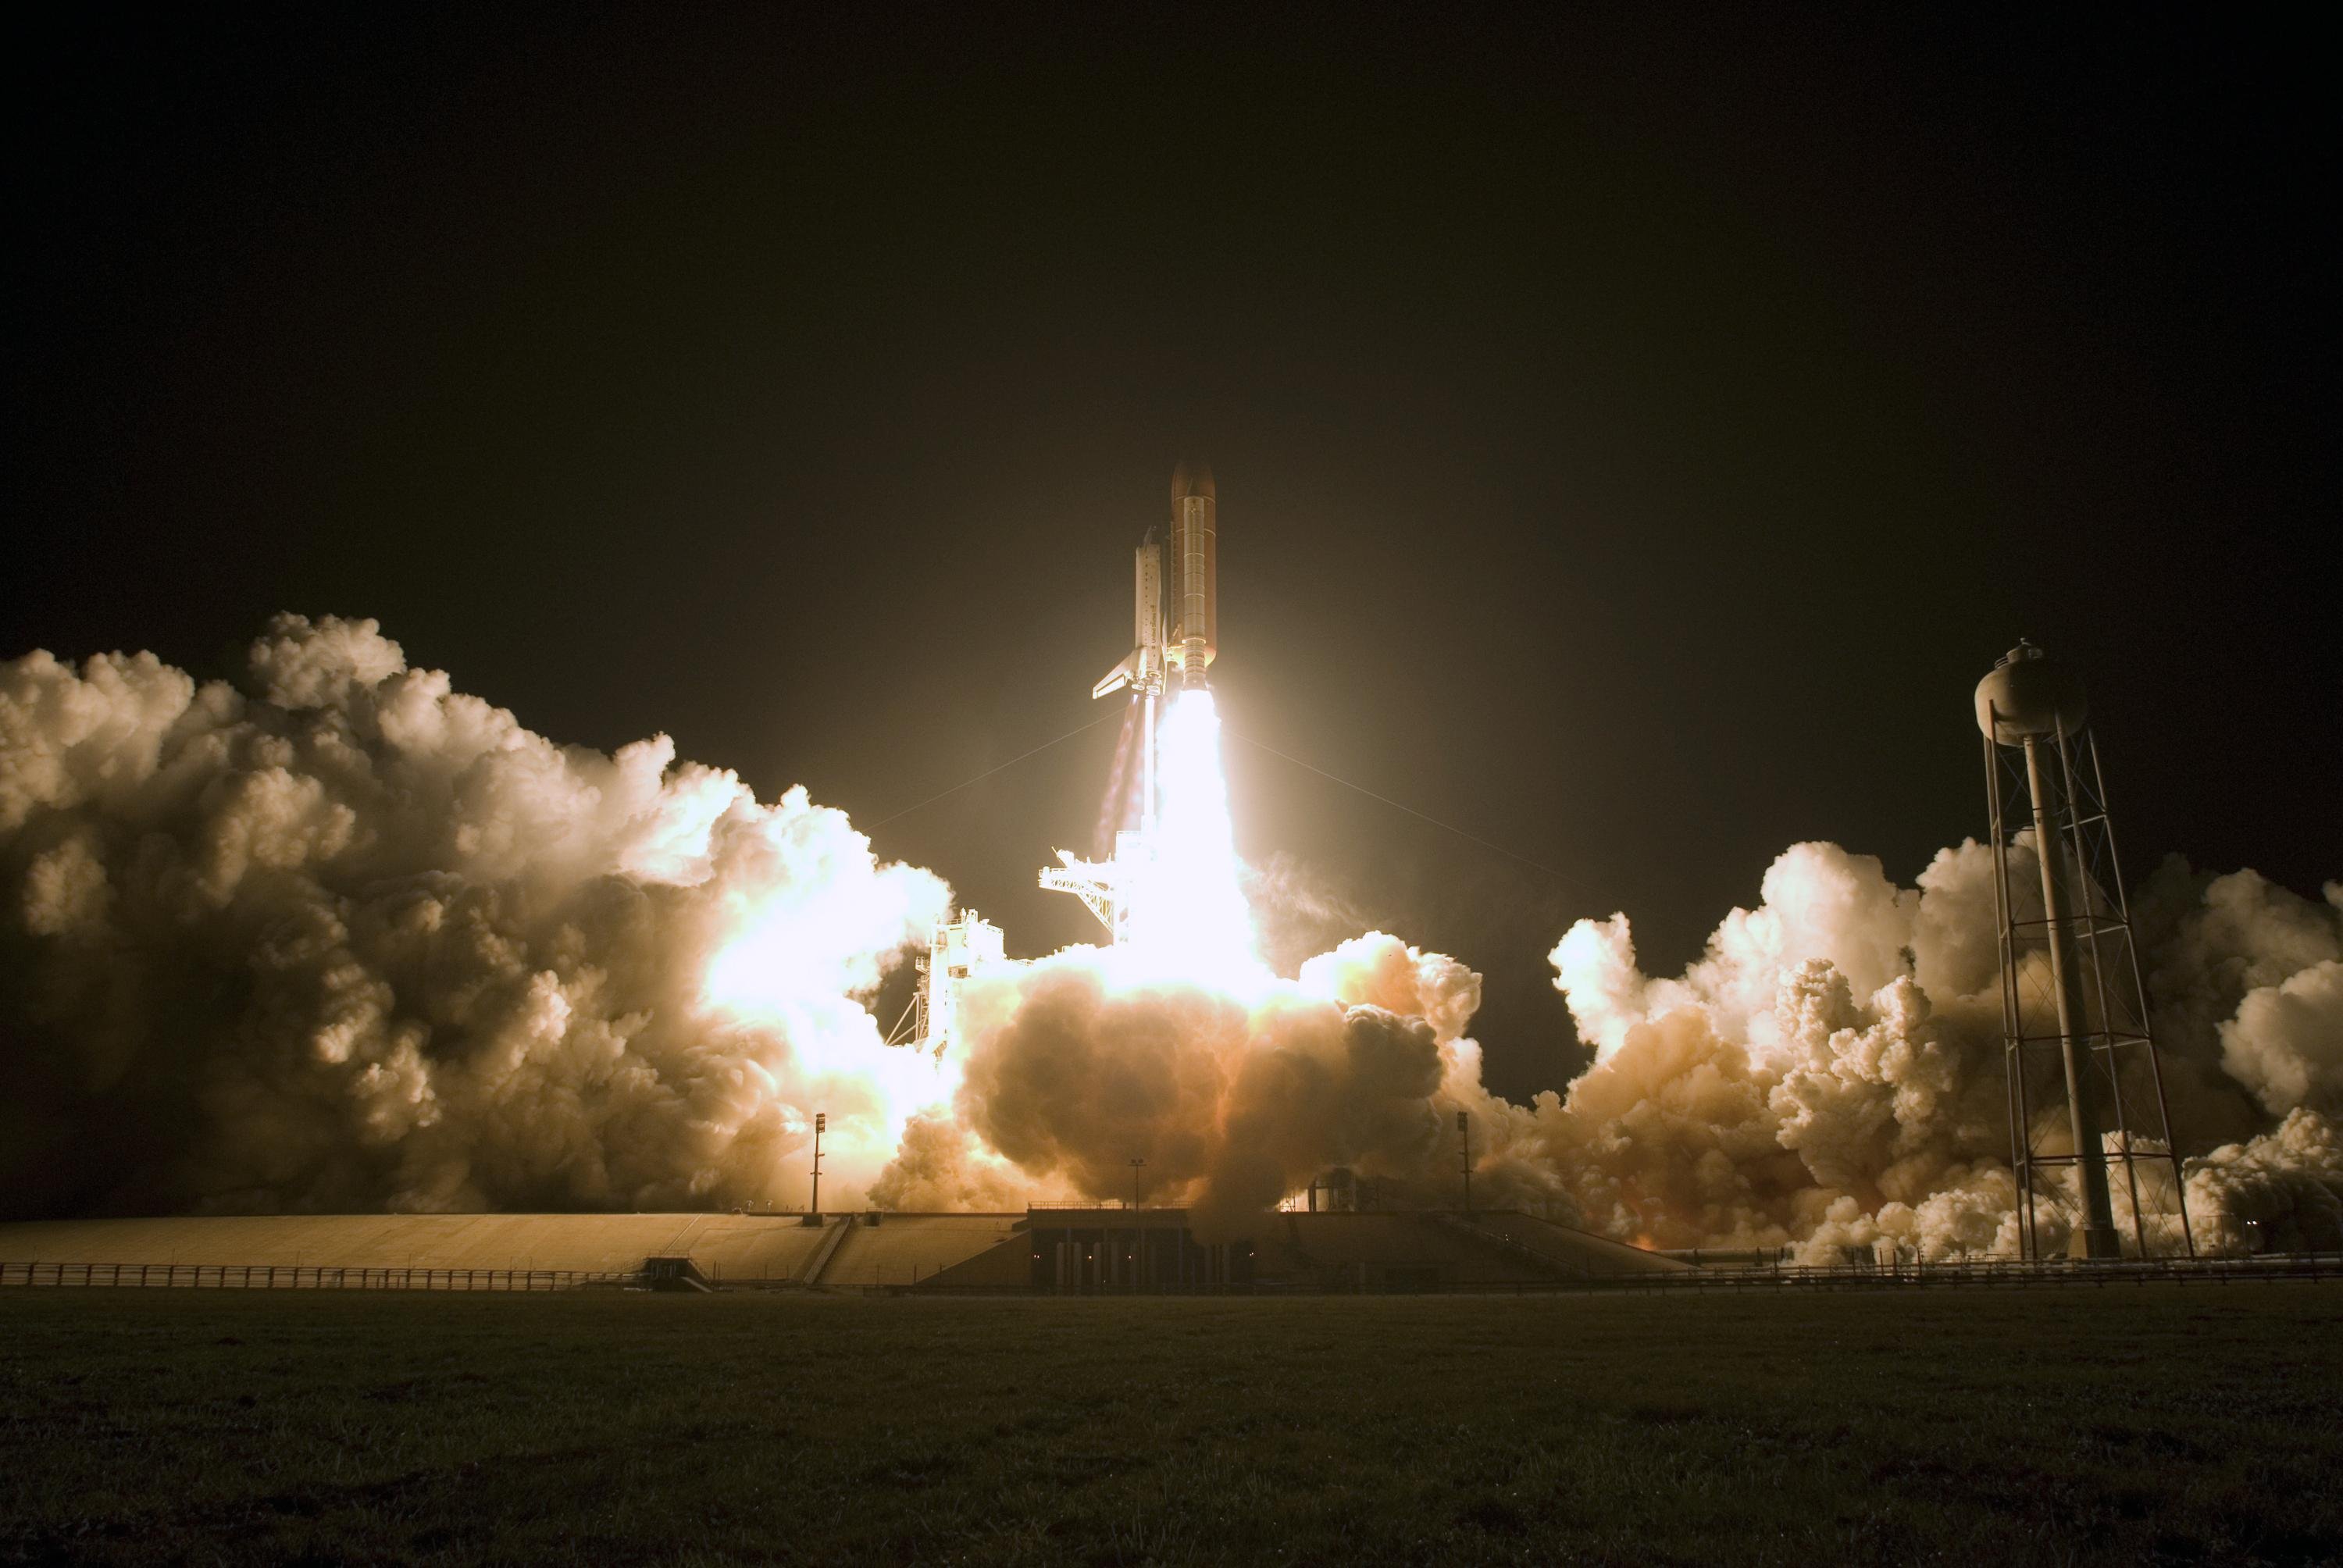
light, cloud, sky, technology, night, sunlight, atmosphere, smoke, vehicle, aviation, space, fire, darkness, night sky, rocket, nasa, research, start, science, astronomy, universe, discovery, all, take off, cape canaveral, space shuttle, space travel, astronautics, astronomical object, spaceport, atmosphere of earth